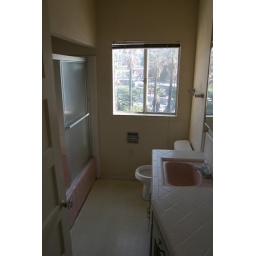
soffit over the tub, and shower enclosure have been removed; pink sink &amp;amp; tub remain. bathroom remodel comes later